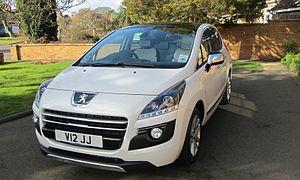
Le PSA Hybrid et Hybrid4 est un système de motorisation automobile hybride électrique du constructeur français PSA associé à l'équipementier allemand Bosch commercialisé depuis 2011. Il est décliné en deux versions : Hybrid pour la version deux roues motrices et Hybrid4 pour la transmission intégrale.